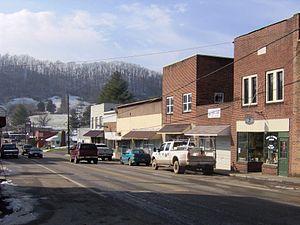
La ville américaine de Sneedville est le siège du comté de Hancock, dans l’État du Tennessee. Lors du recensement de 2010, sa population s’élevait à 1 387 habitants.